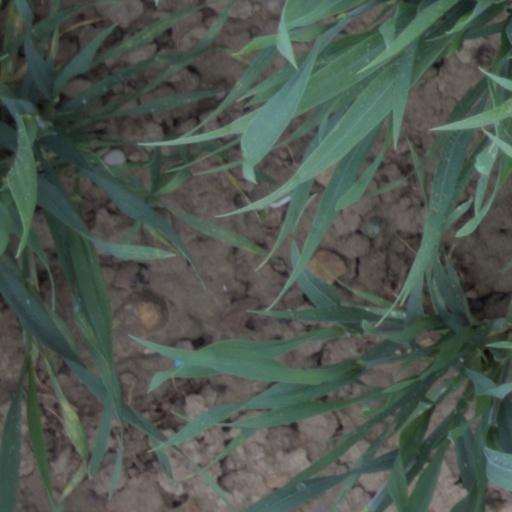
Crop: wheat